Larry Woodall

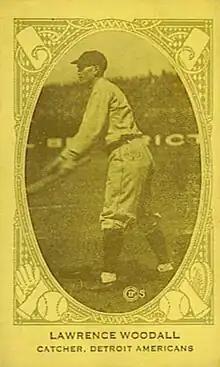

Charles Lawrence "Larry" Woodall (July 26, 1894 – May 6, 1963) was an American professional baseball player and coach. He played ten seasons in Major League Baseball, all in the American League with the Detroit Tigers (1920–1929), primarily as a catcher.